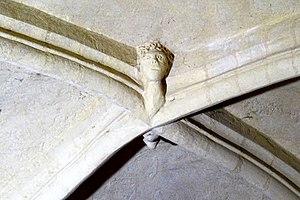
Clé de voûte - voir le titre du fichier.
L’église Saint-Maclou est une église catholique paroissiale située à Conflans-Sainte-Honorine, en France. Ses parties les plus anciennes remontent au deuxième et troisième quart du XIIᵉ siècle. Une autre thèse avance une origine de la fin du Xème siècle, ce que corroborerait son vocable "Saint-Maclou" donné par l'évêque de Paris, suzerain du lieu. Ce sont la nef basilicale, la base du clocher central et certains éléments de la première travée du chœur. Ces parties sont de style roman tardif, comme le montrent les chapiteaux sculptés autour de la base du clocher notamment, ainsi que la voûte d'ogives archaïque de cette même travée. Cependant, les piles cantonnées de multiples colonnettes, la modénature évoluée, le recours aux voûtes d'ogives pour les parties orientales, et l'emploi systématique de l'arc brisé, annoncent déjà l'architecture gothique.